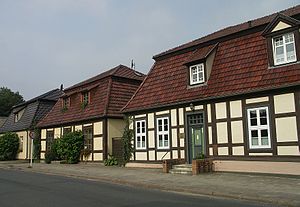
Boitzenburger Land / Geografi
Huse ved slottet
Boitzenburger Land er en amtsfri kommune i landkreis Uckermark i den tyske delstat Brandenburg. Den er med et areal på 216 km² nummer 53 i størrelse i Tyskland.